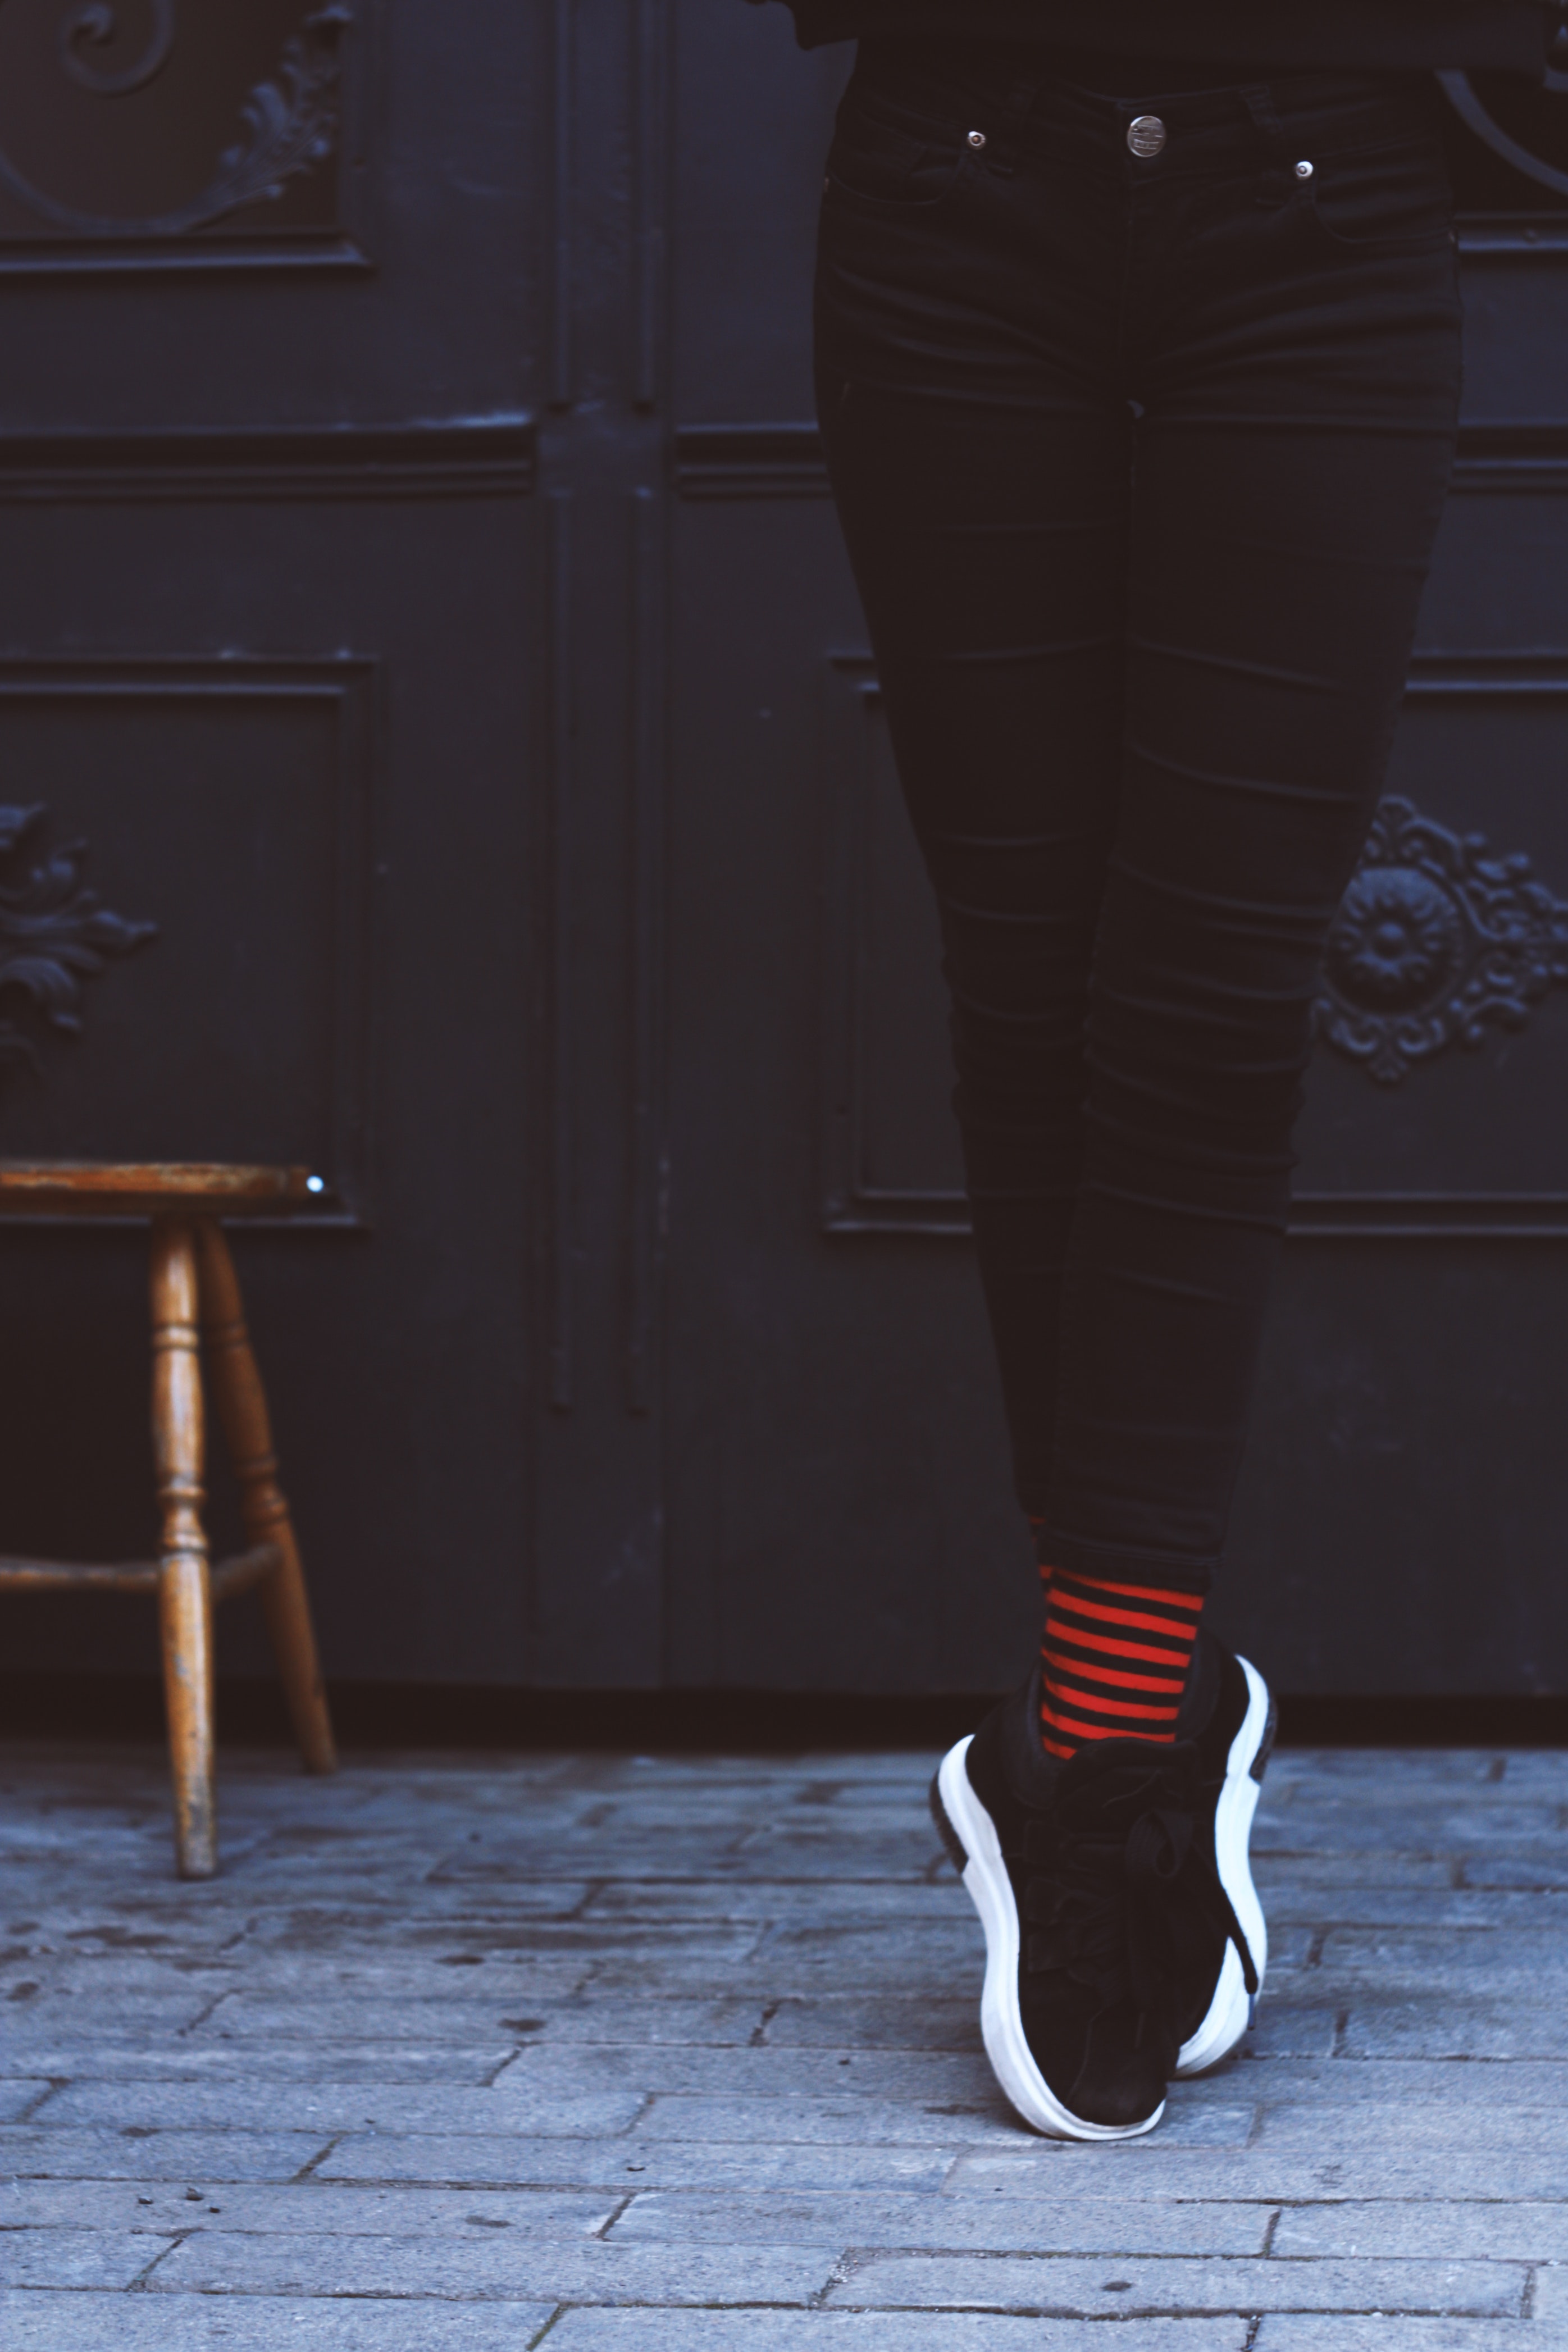
white, black, footwear, red, human leg, leg, shoe, standing, light, jeans, brown, ankle, maroon, fashion, joint, foot, human body, Plimsoll shoe, tights, denim, trousers, leggings, sportswear, knee, calf, leather, floor, waist, style, high heels